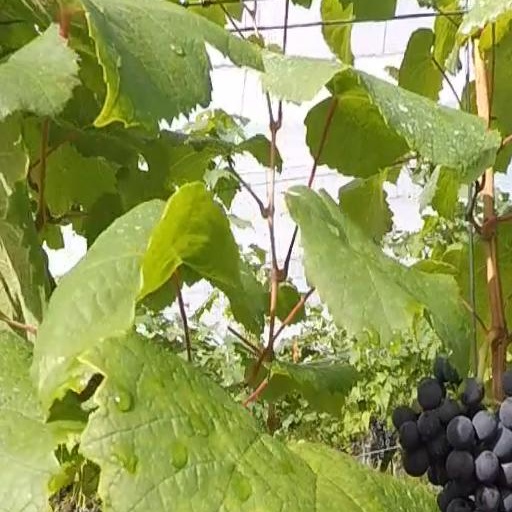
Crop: grape